Billy Gunn

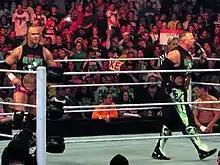
The New Age Outlaws as the WWE Tag Team Champions in 2014.

On April 13, 2008, he faced former partner B.G. James at Lockdown and lost. After the match, he appeared to want to make amends as he raised B.G.'s hand after the match, only to clothesline him down to the mat and taunt him with a DX crotch chop. Kip went on to declare himself "The Megastar", an arrogant gimmick similar to "The One" gimmick from his WWF tenure. Kip later stopped making appearances on "Impact!" until April 24 when he was attacked backstage by Matt Morgan for no reason. The next week on "Impact!", Kip got back at Morgan by attacking him backstage in Jim Cornette's office. On May 8, 2008, Cornette forced Morgan into being Kip's tag team partner for the Deuces Wild tournament at Sacrifice, though both were unable to win. Kip went on another brief disappearance from television until the June 5 edition of "Impact!", where he partnered with Lance Hoyt and James Storm in a losing effort against Morgan and The Latin American Xchange.